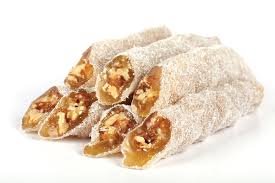
Yemek: lokum